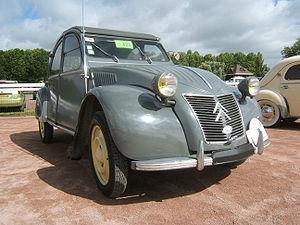
2CV de 1956 sur l'hippodrome de Caen lors du 1er Rétro Auto Festival de 2007.
La Citroën 2 CV — familièrement appelée Deuche, Deudeuche ou encore Deux pattes en référence à son moteur bicylindre — est une voiture populaire française produite par Citroën entre le 7 octobre 1948 et le 27 juillet 1990. Avec un peu plus de 5,1 millions d'exemplaires, elle fait partie des dix voitures françaises les plus vendues de l'histoire.